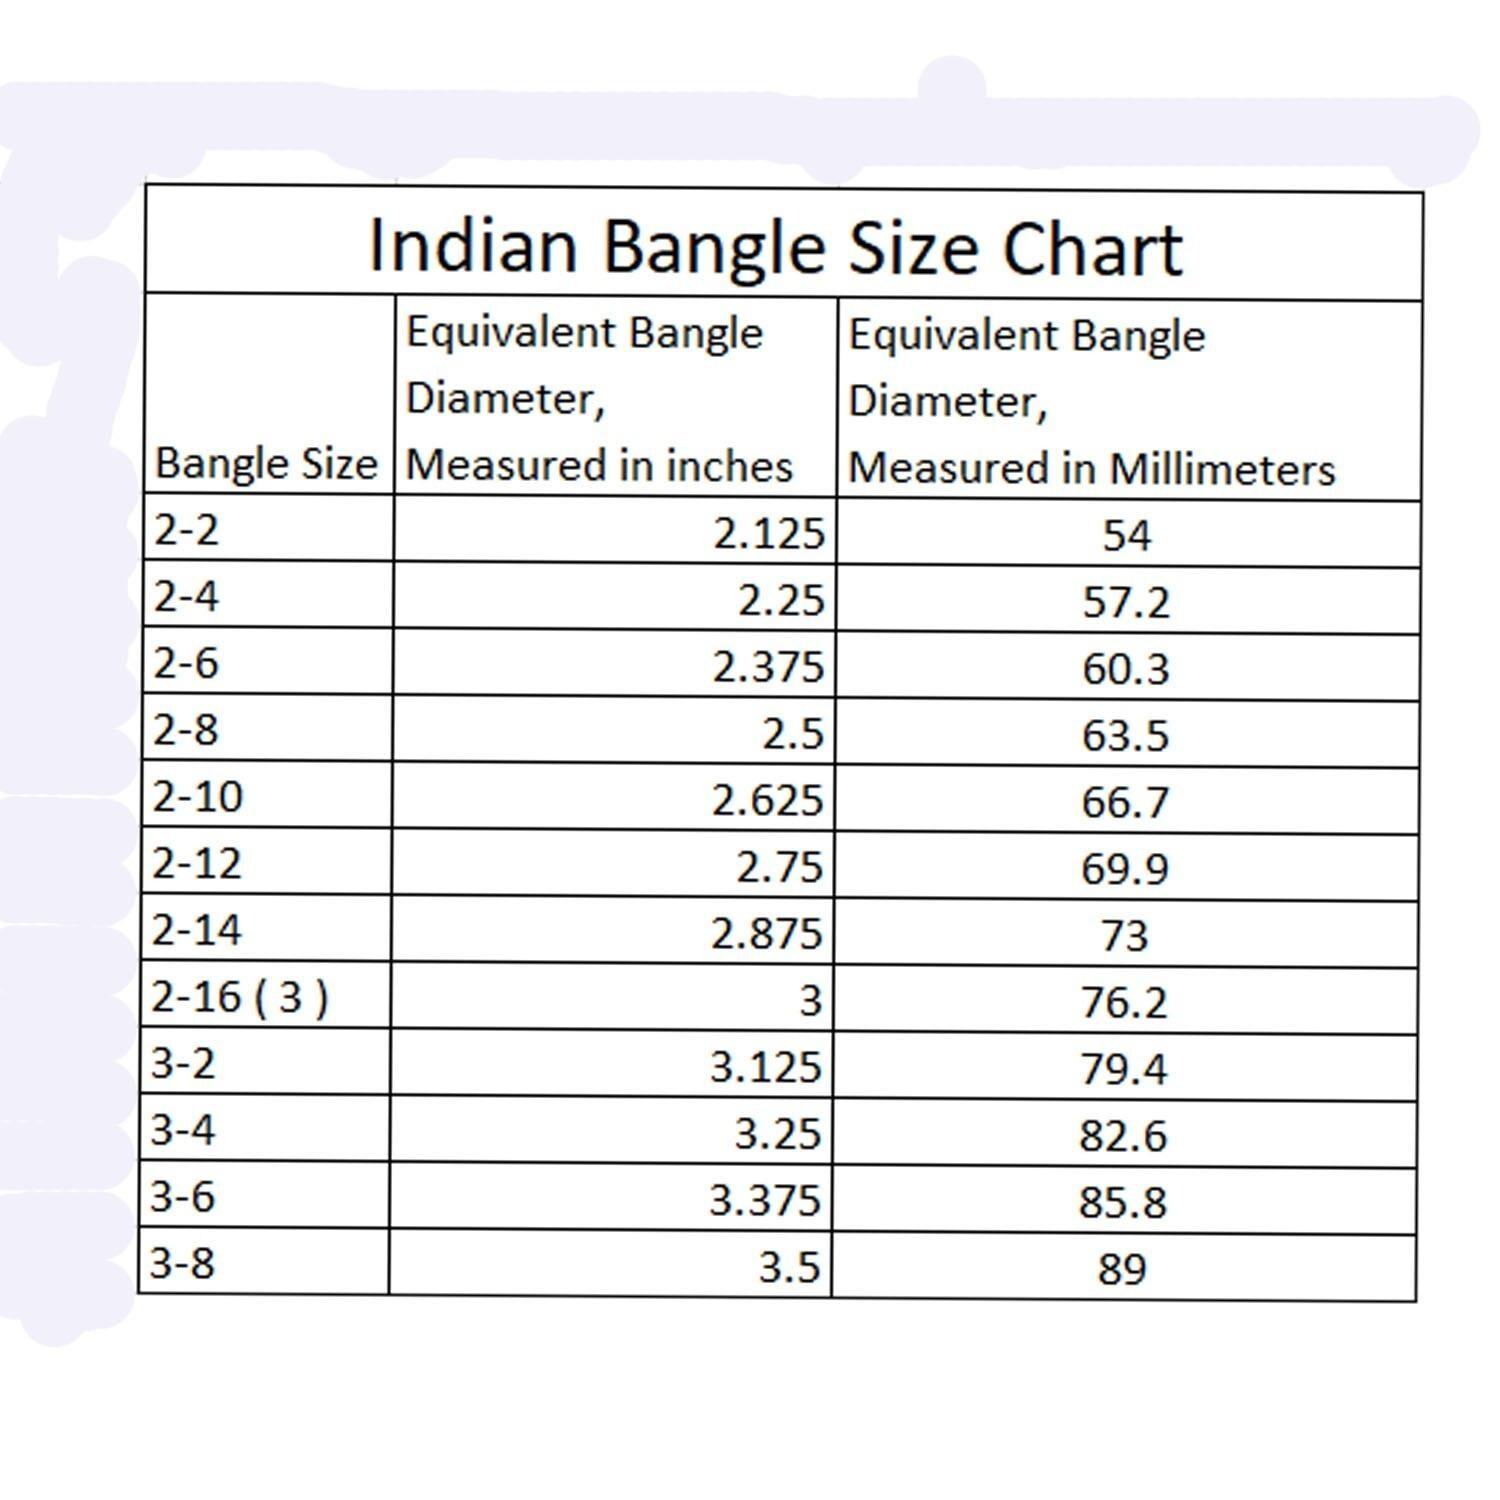
Vidhya Kangan Parrot Stone Stud Brass Bangle
Type: Bracelets & Bangles
Brand: Vidhya Kangan
Price: Rs. 560
 Parrot Stone Stud Brass Bangle ,Size - 2.4,2.6,2.8,2.10 ,Material- Brass ,Pack Of - 2 ,Color- Parrot ,Work- Stone Stud ,Item- Bangle ,SKU- ban12576
Included: Pack of 2